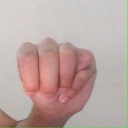
अक्षर: म